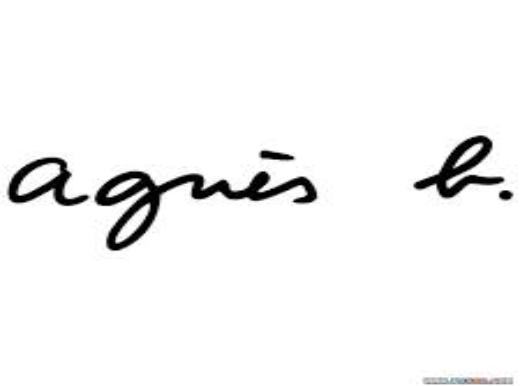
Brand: Agnes b
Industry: Clothes